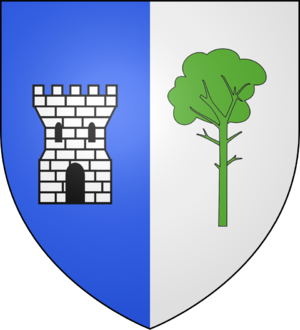
La Tour-du-Pin est une commune française située dans le département de l'Isère en région Auvergne-Rhône-Alpes.
Cette page dresse l'ensemble des armoiries connues des communes de l'Isère disposant à ce jour d'un blason. Les blasons héraldiquement fautifs sont inclus, mais les pseudo-blasons ne le sont pas.